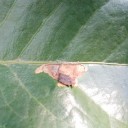
Label: Miner